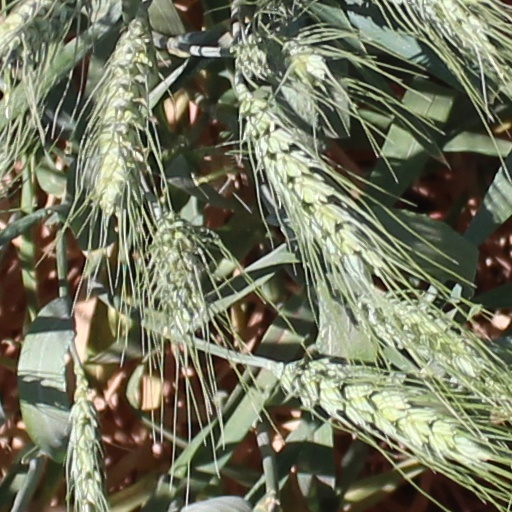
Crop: wheat